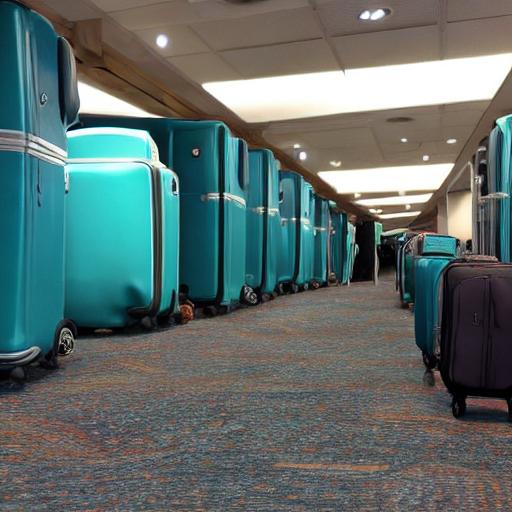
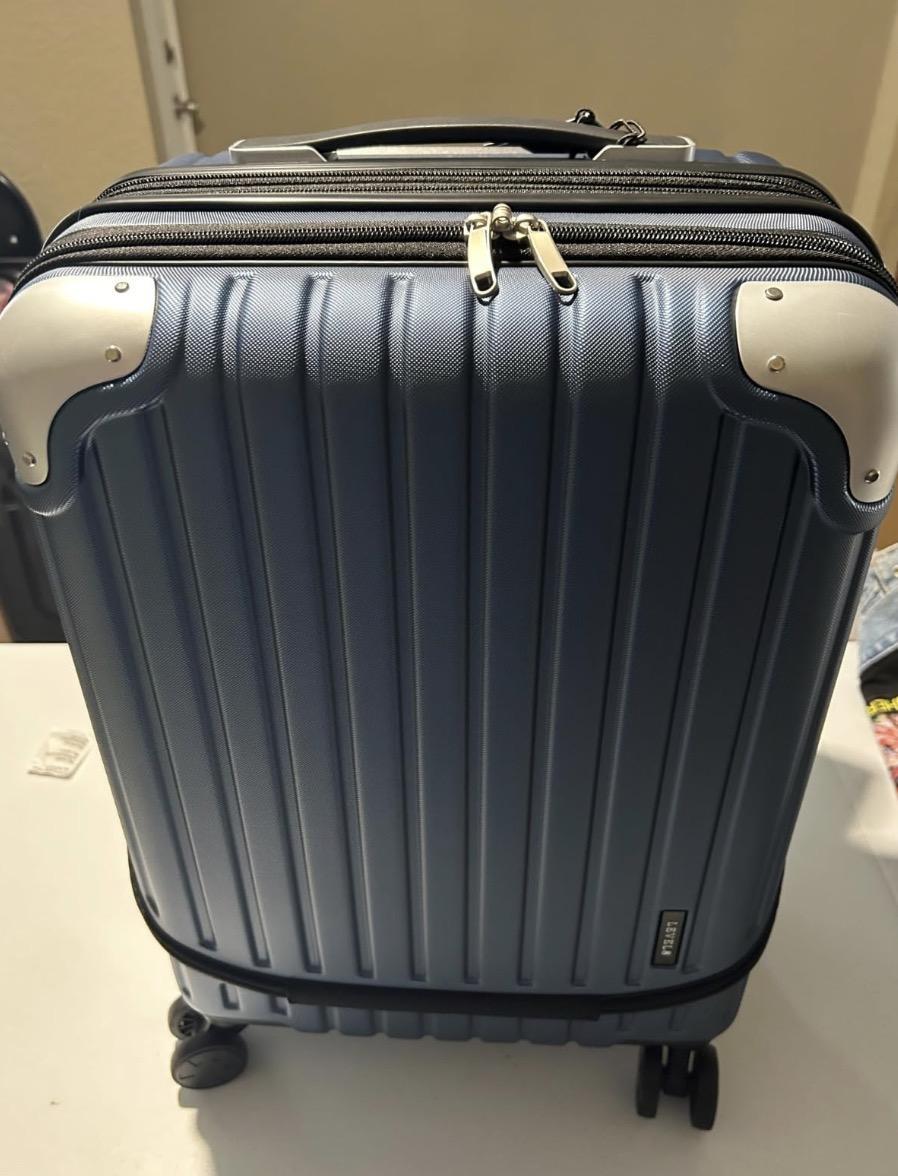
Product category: items_tea
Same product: no